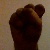
The image shows a hand gesture representing the letter 'S' in Indian Sign Language.